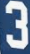
Number: 3